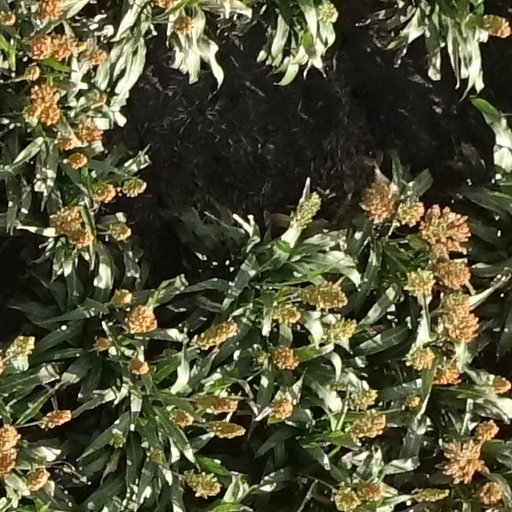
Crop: sorghum